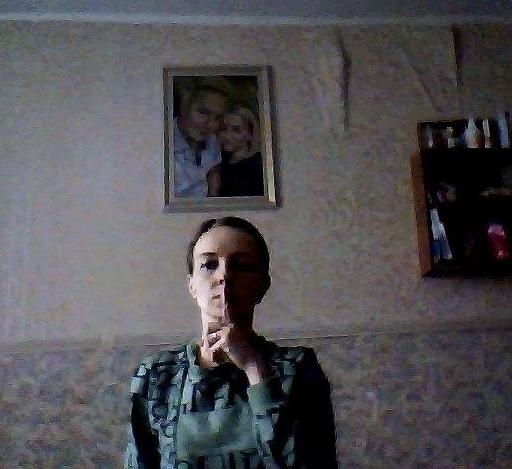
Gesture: mute